Belle du Seigneur

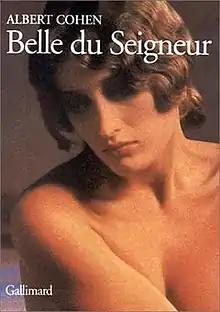

Belle du Seigneur is a 1968 novel by the Swiss writer Albert Cohen. Set in Geneva in the 1930s, the narrative revolves around a Mediterranean Jew employed by the League of Nations, and his romance with a married Swiss aristocrat. The novel is the standalone third part in a series of four; it follows "Solal of the Solals" and "Nailcruncher", and precedes "Les Valeureux". It received the Grand Prix du roman de l'Académie française.